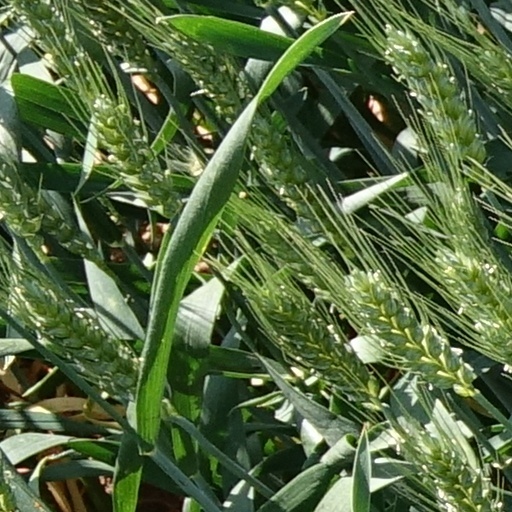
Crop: wheat